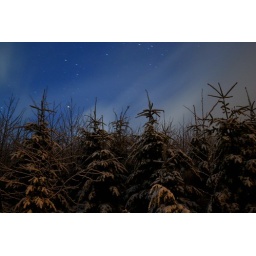
Snow covered young trees along the clear cut road up to Mowich Lake in Mt Rainier National Park.